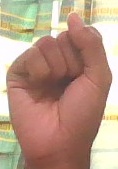
ASL sign: S